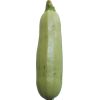
Label: Zucchini 1